Skyline Plaza (Hong Kong)

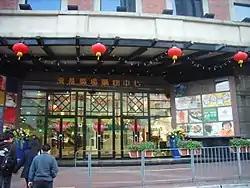
Entrance near Tai Ho Road

Skyline Plaza is a private housing estate and shopping mall in Tsuen Wan, Hong Kong. It is close to the Tsuen Wan Town Hall, Tsuen Wan Ferry Pier, Nina Tower and MTR Tsuen Wan West station. It was developed by the Henderson Land Development in April 1995.